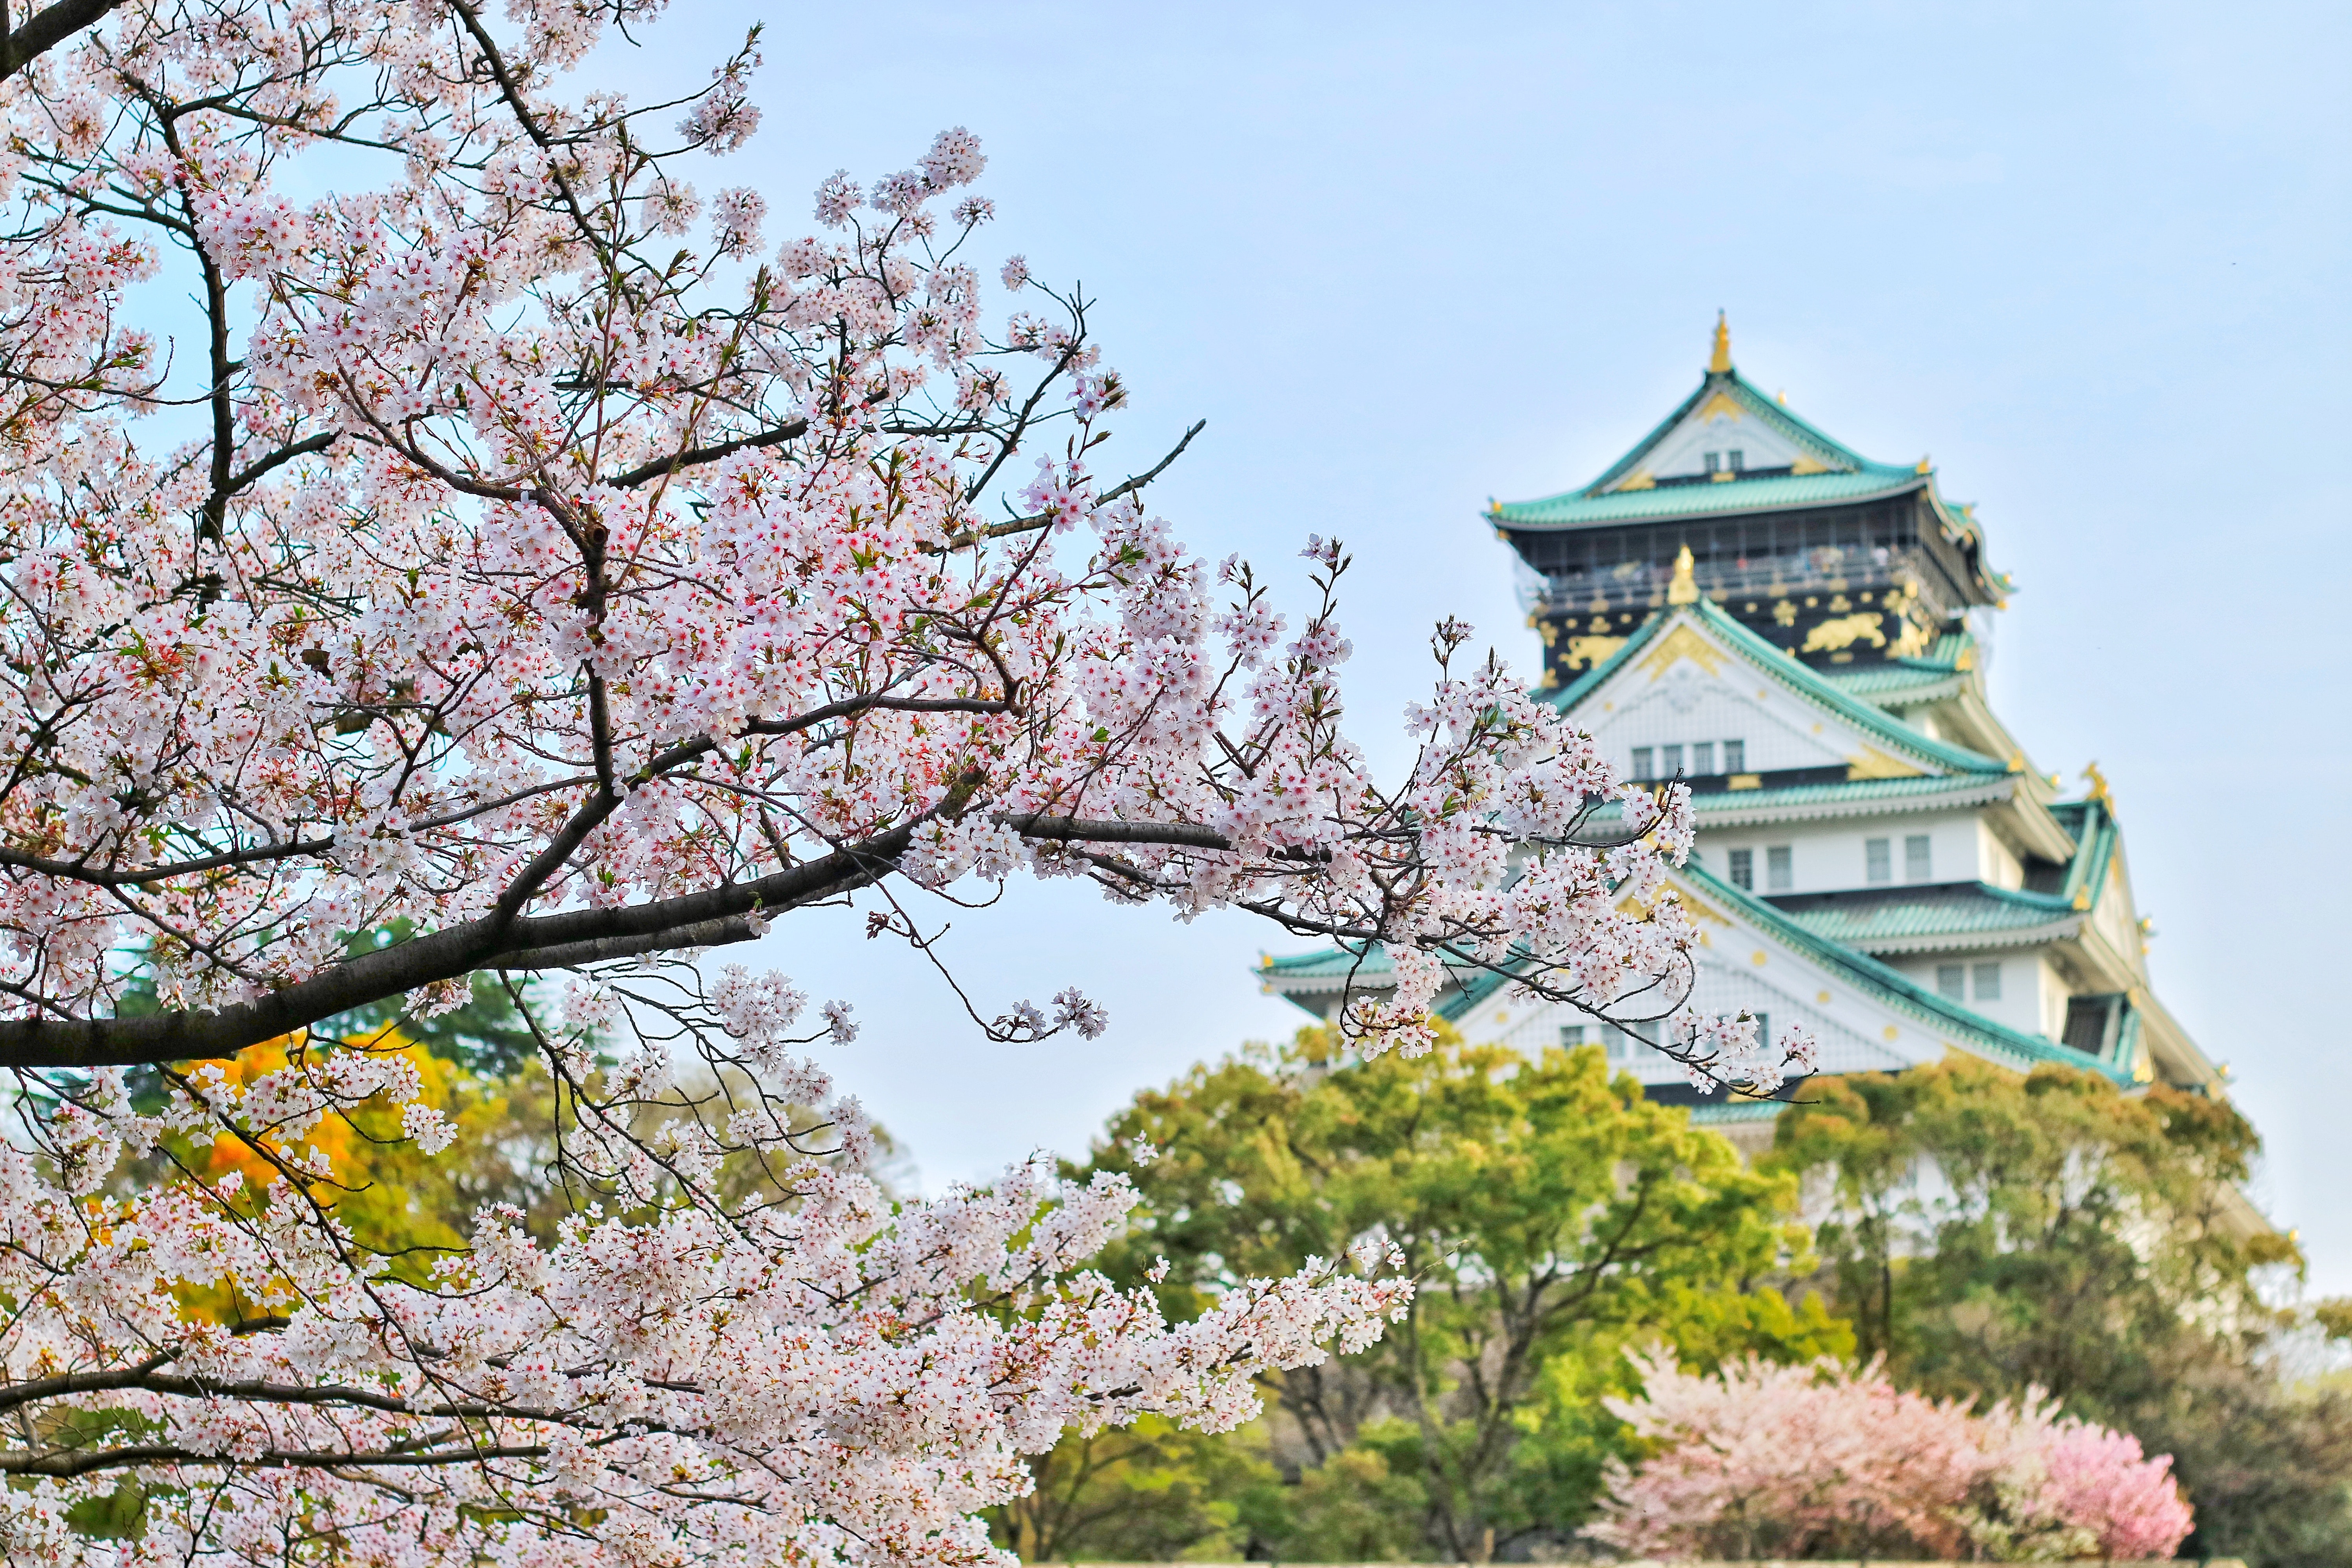
flower, blossom, spring, tree, cherry blossom, plant, landmark, branch, botany, woody plant, architecture, tourism, leisure, prunus, city